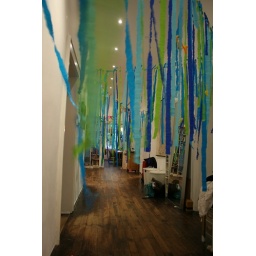
the decroated house for claras party.this is the ocean. we are swimming in it.